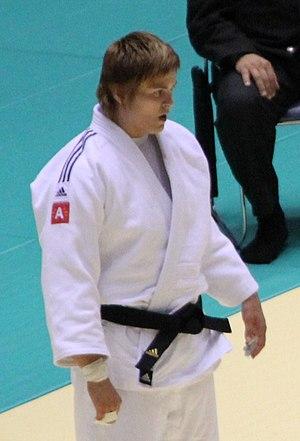
La judokate belge Catherine Jasques pendant les championnats du monde de judo 2010 de Tokyo, Japon
Cathérine Jacques, née le 28 septembre 1979, est une judokate belge.